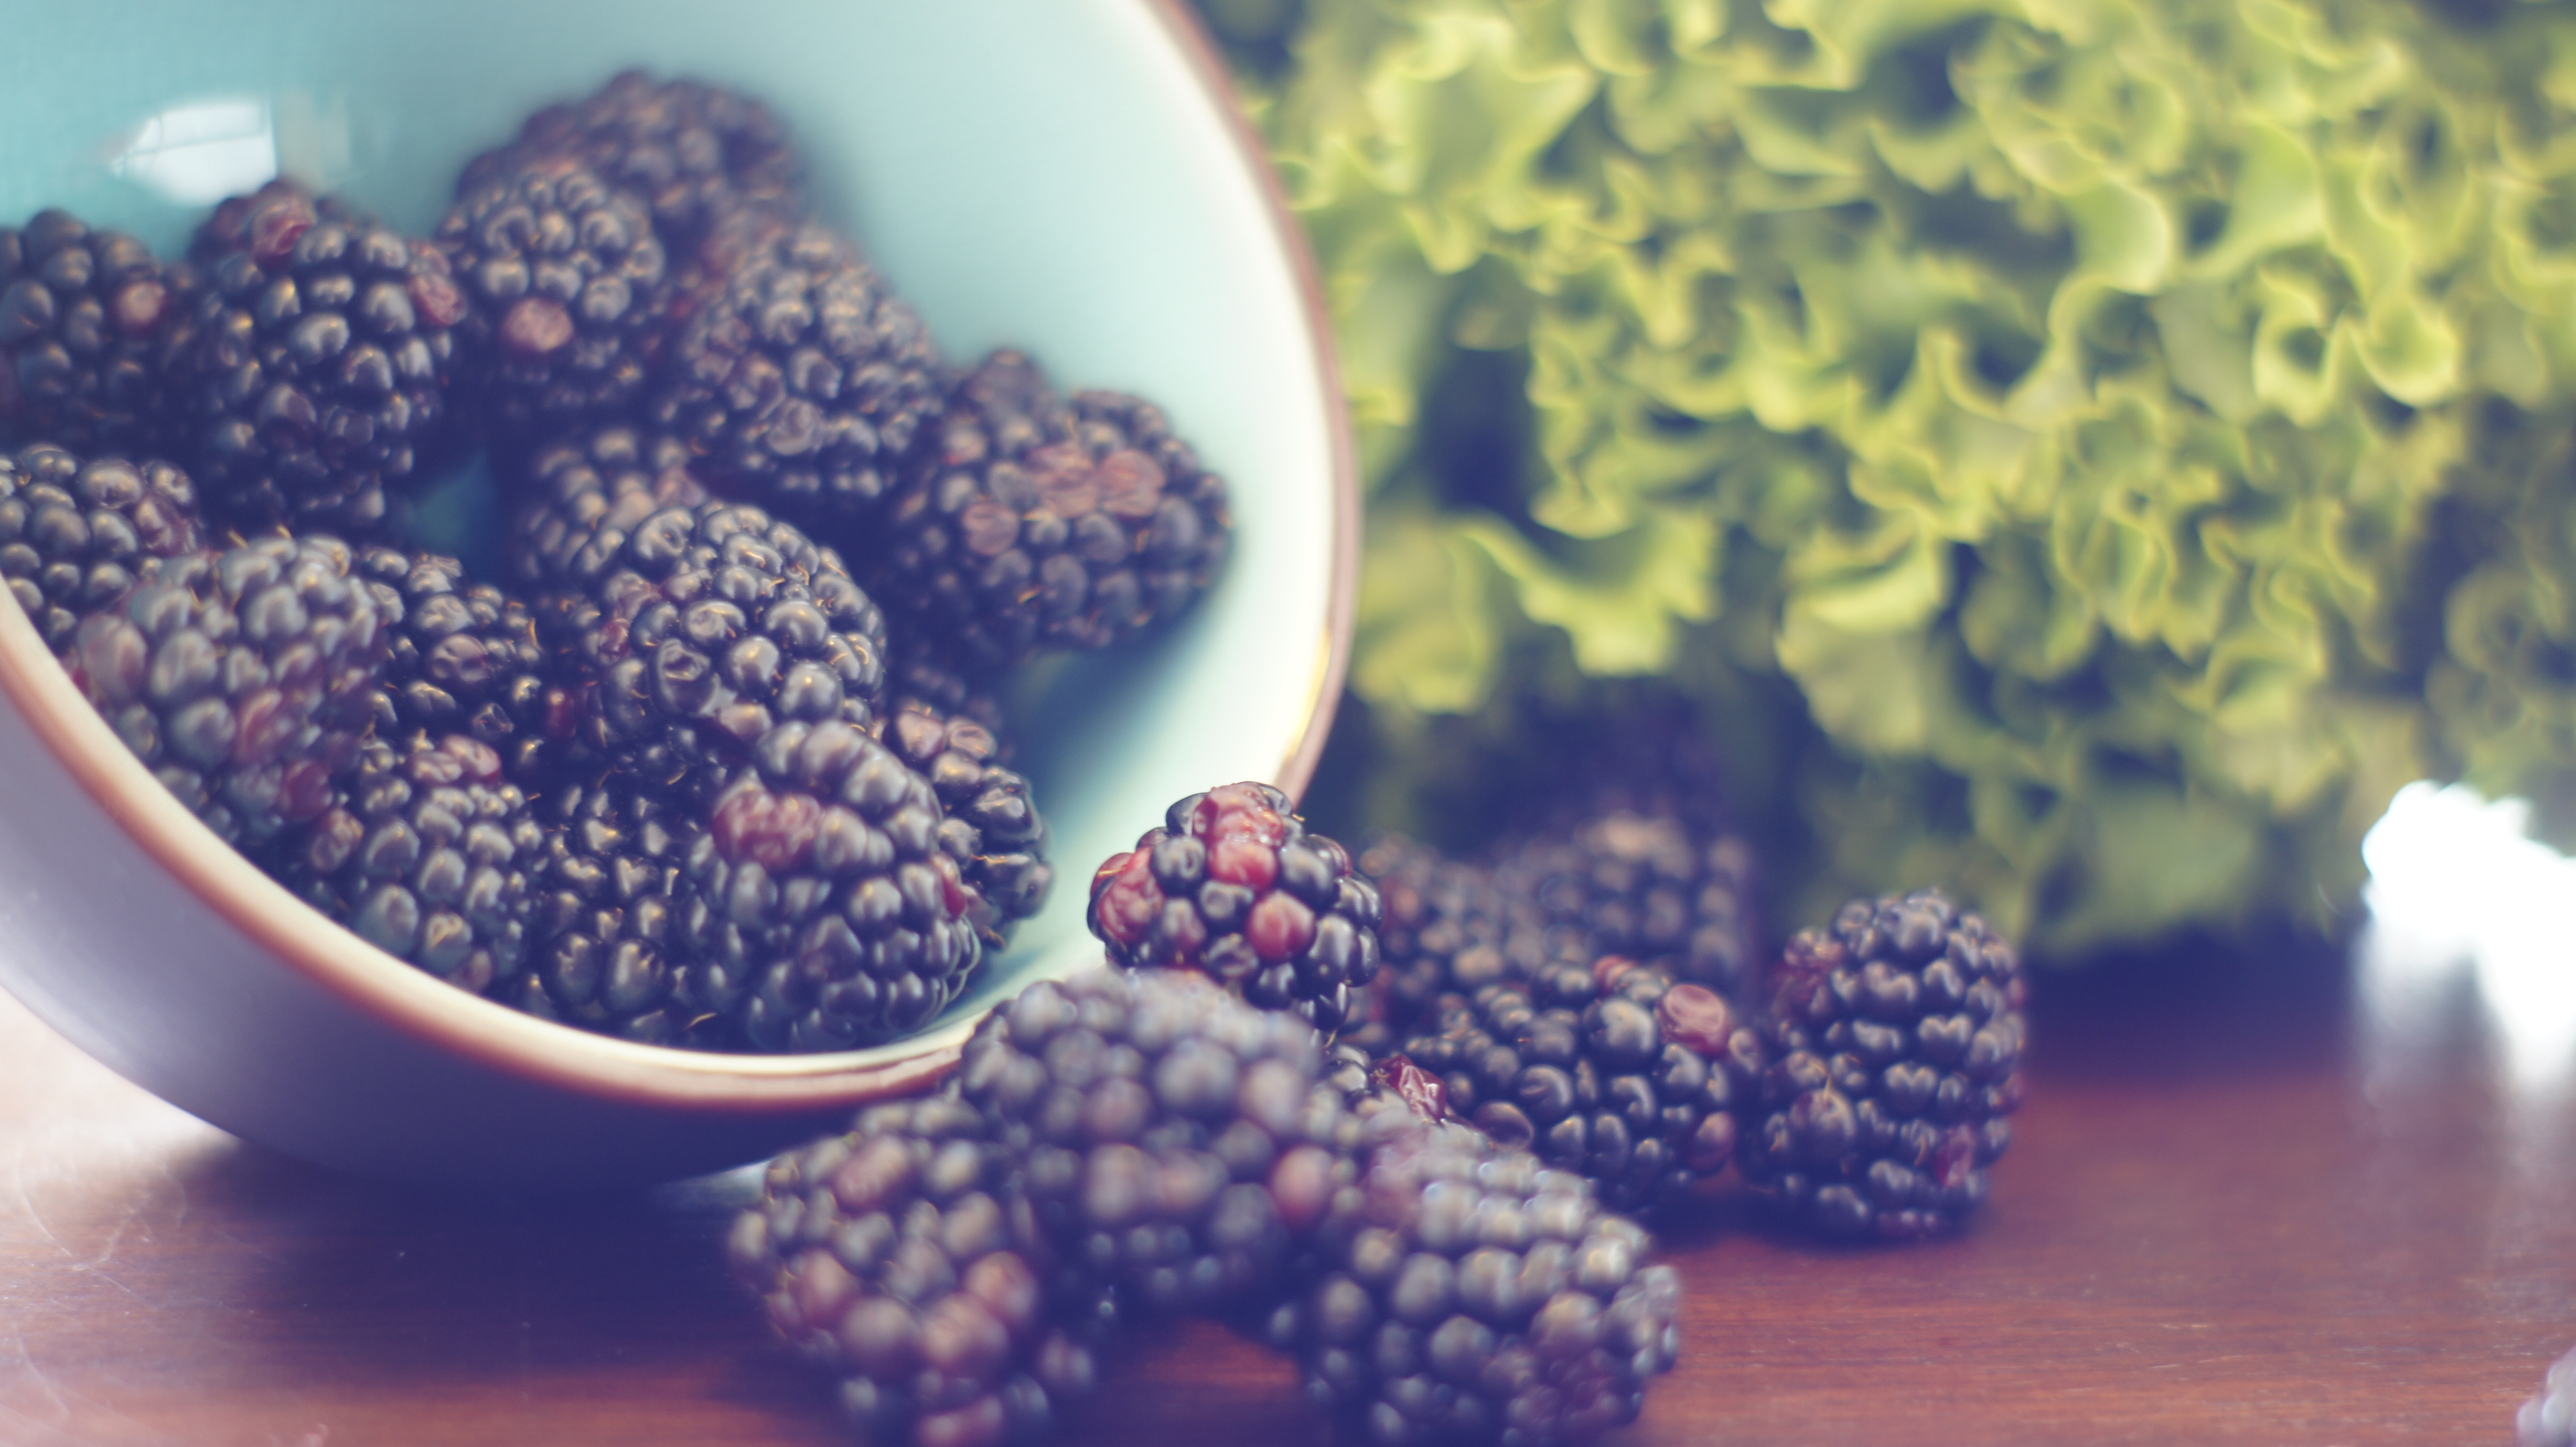
plant, fruit, berry, flower, pollen, bowl, food, produce, color, fresh, blue, blackberries, macro photography, flowering plant